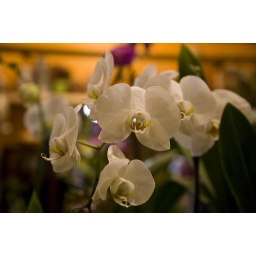
Shots around Farmer's market at the Ferry building on Embarcadero.